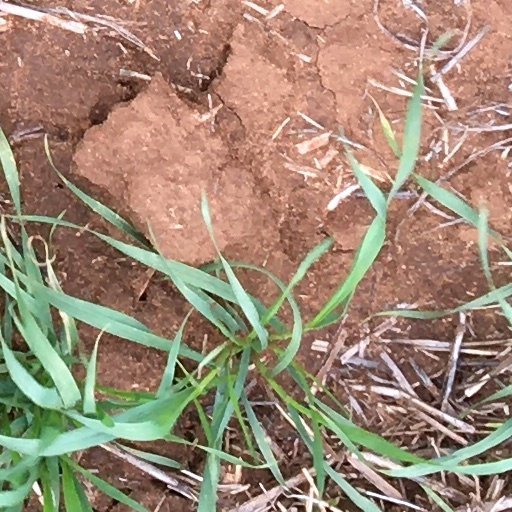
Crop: wheat